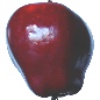
Label: Apple Red Delicious 1